Libraries in Cardiff

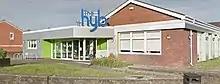
Llandaff North and Gabalfa Library

Cathays Branch and Heritage Library is a Carnegie building opened in 1907. It is prominently situated on a busy junction in Cathays, in the north of the city, next to Cathays Cemetery. It is a Grade 2 Listed building and contains notable architectural features. The library serves a largely student and young family population.